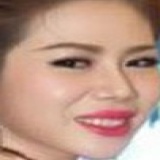
hoa hậu Nguyễn Thị Ánh Ngọc